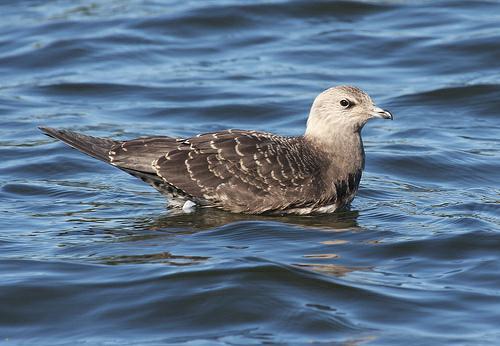
A photo of a long tailed jaeger